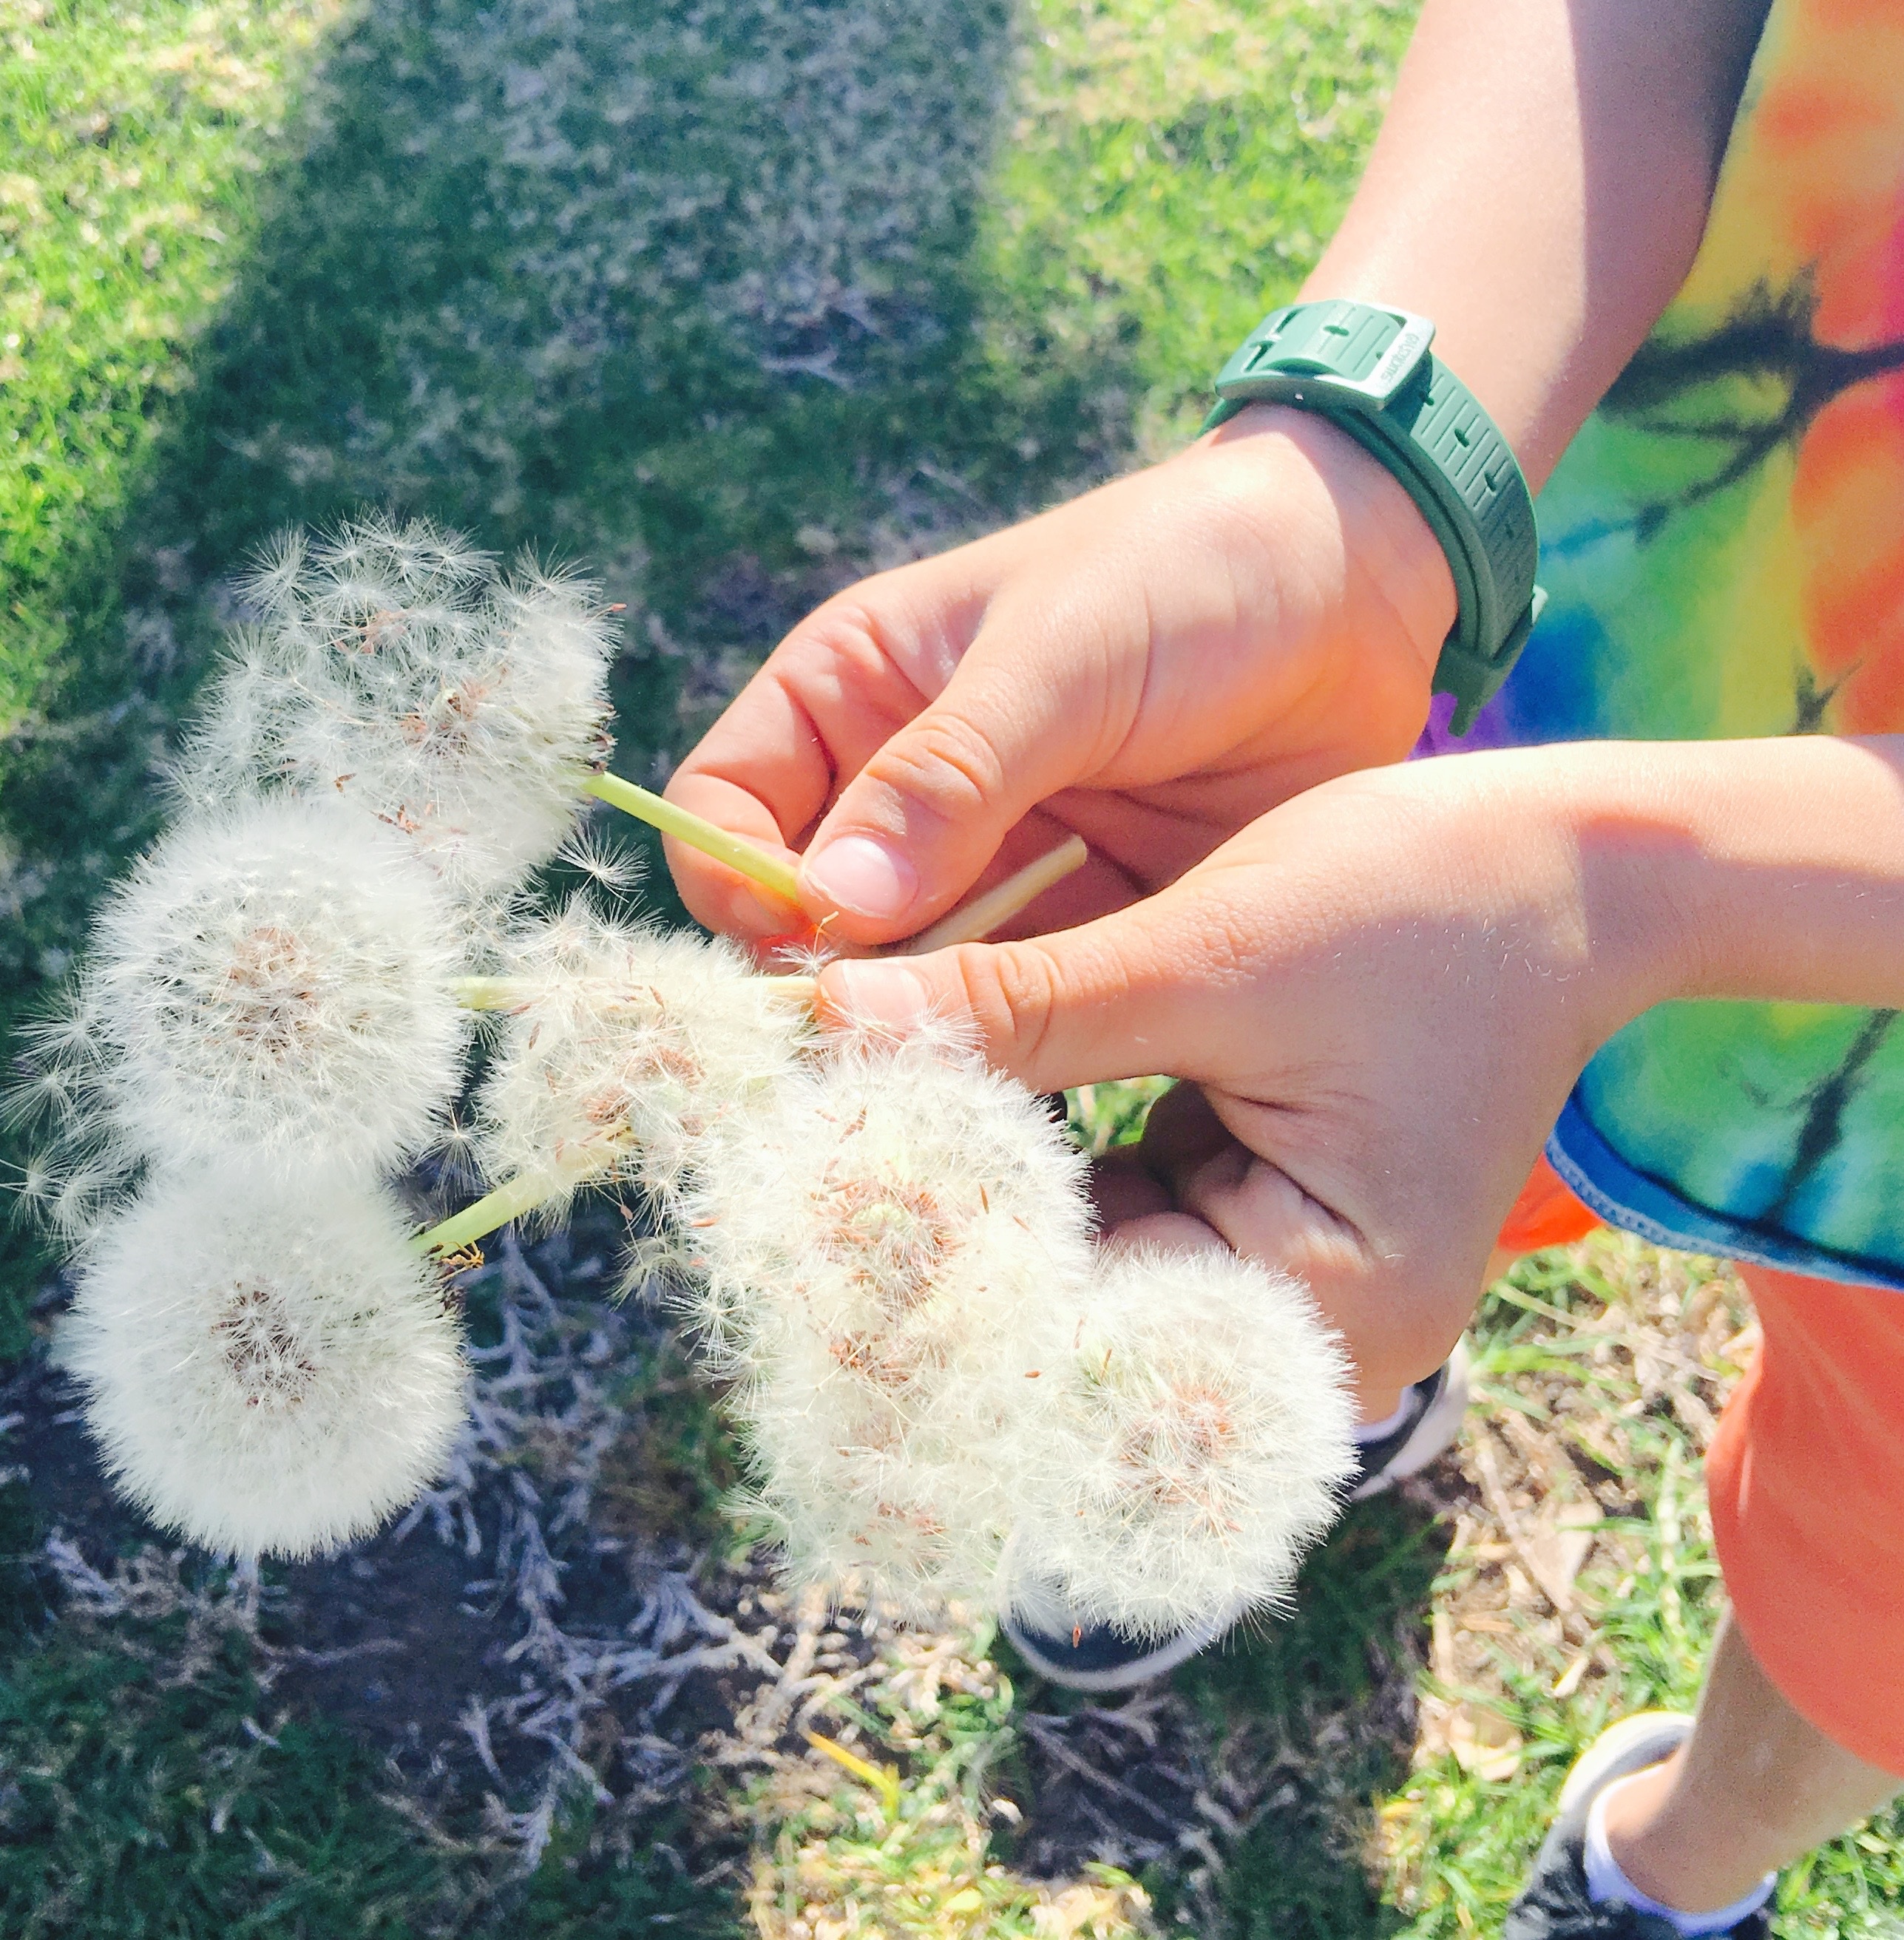
hand, grass, plant, lawn, flower